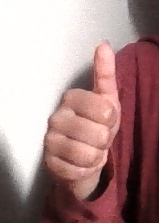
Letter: aleff